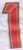
Number: 1